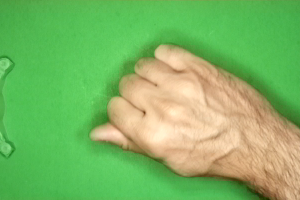
Label: rock